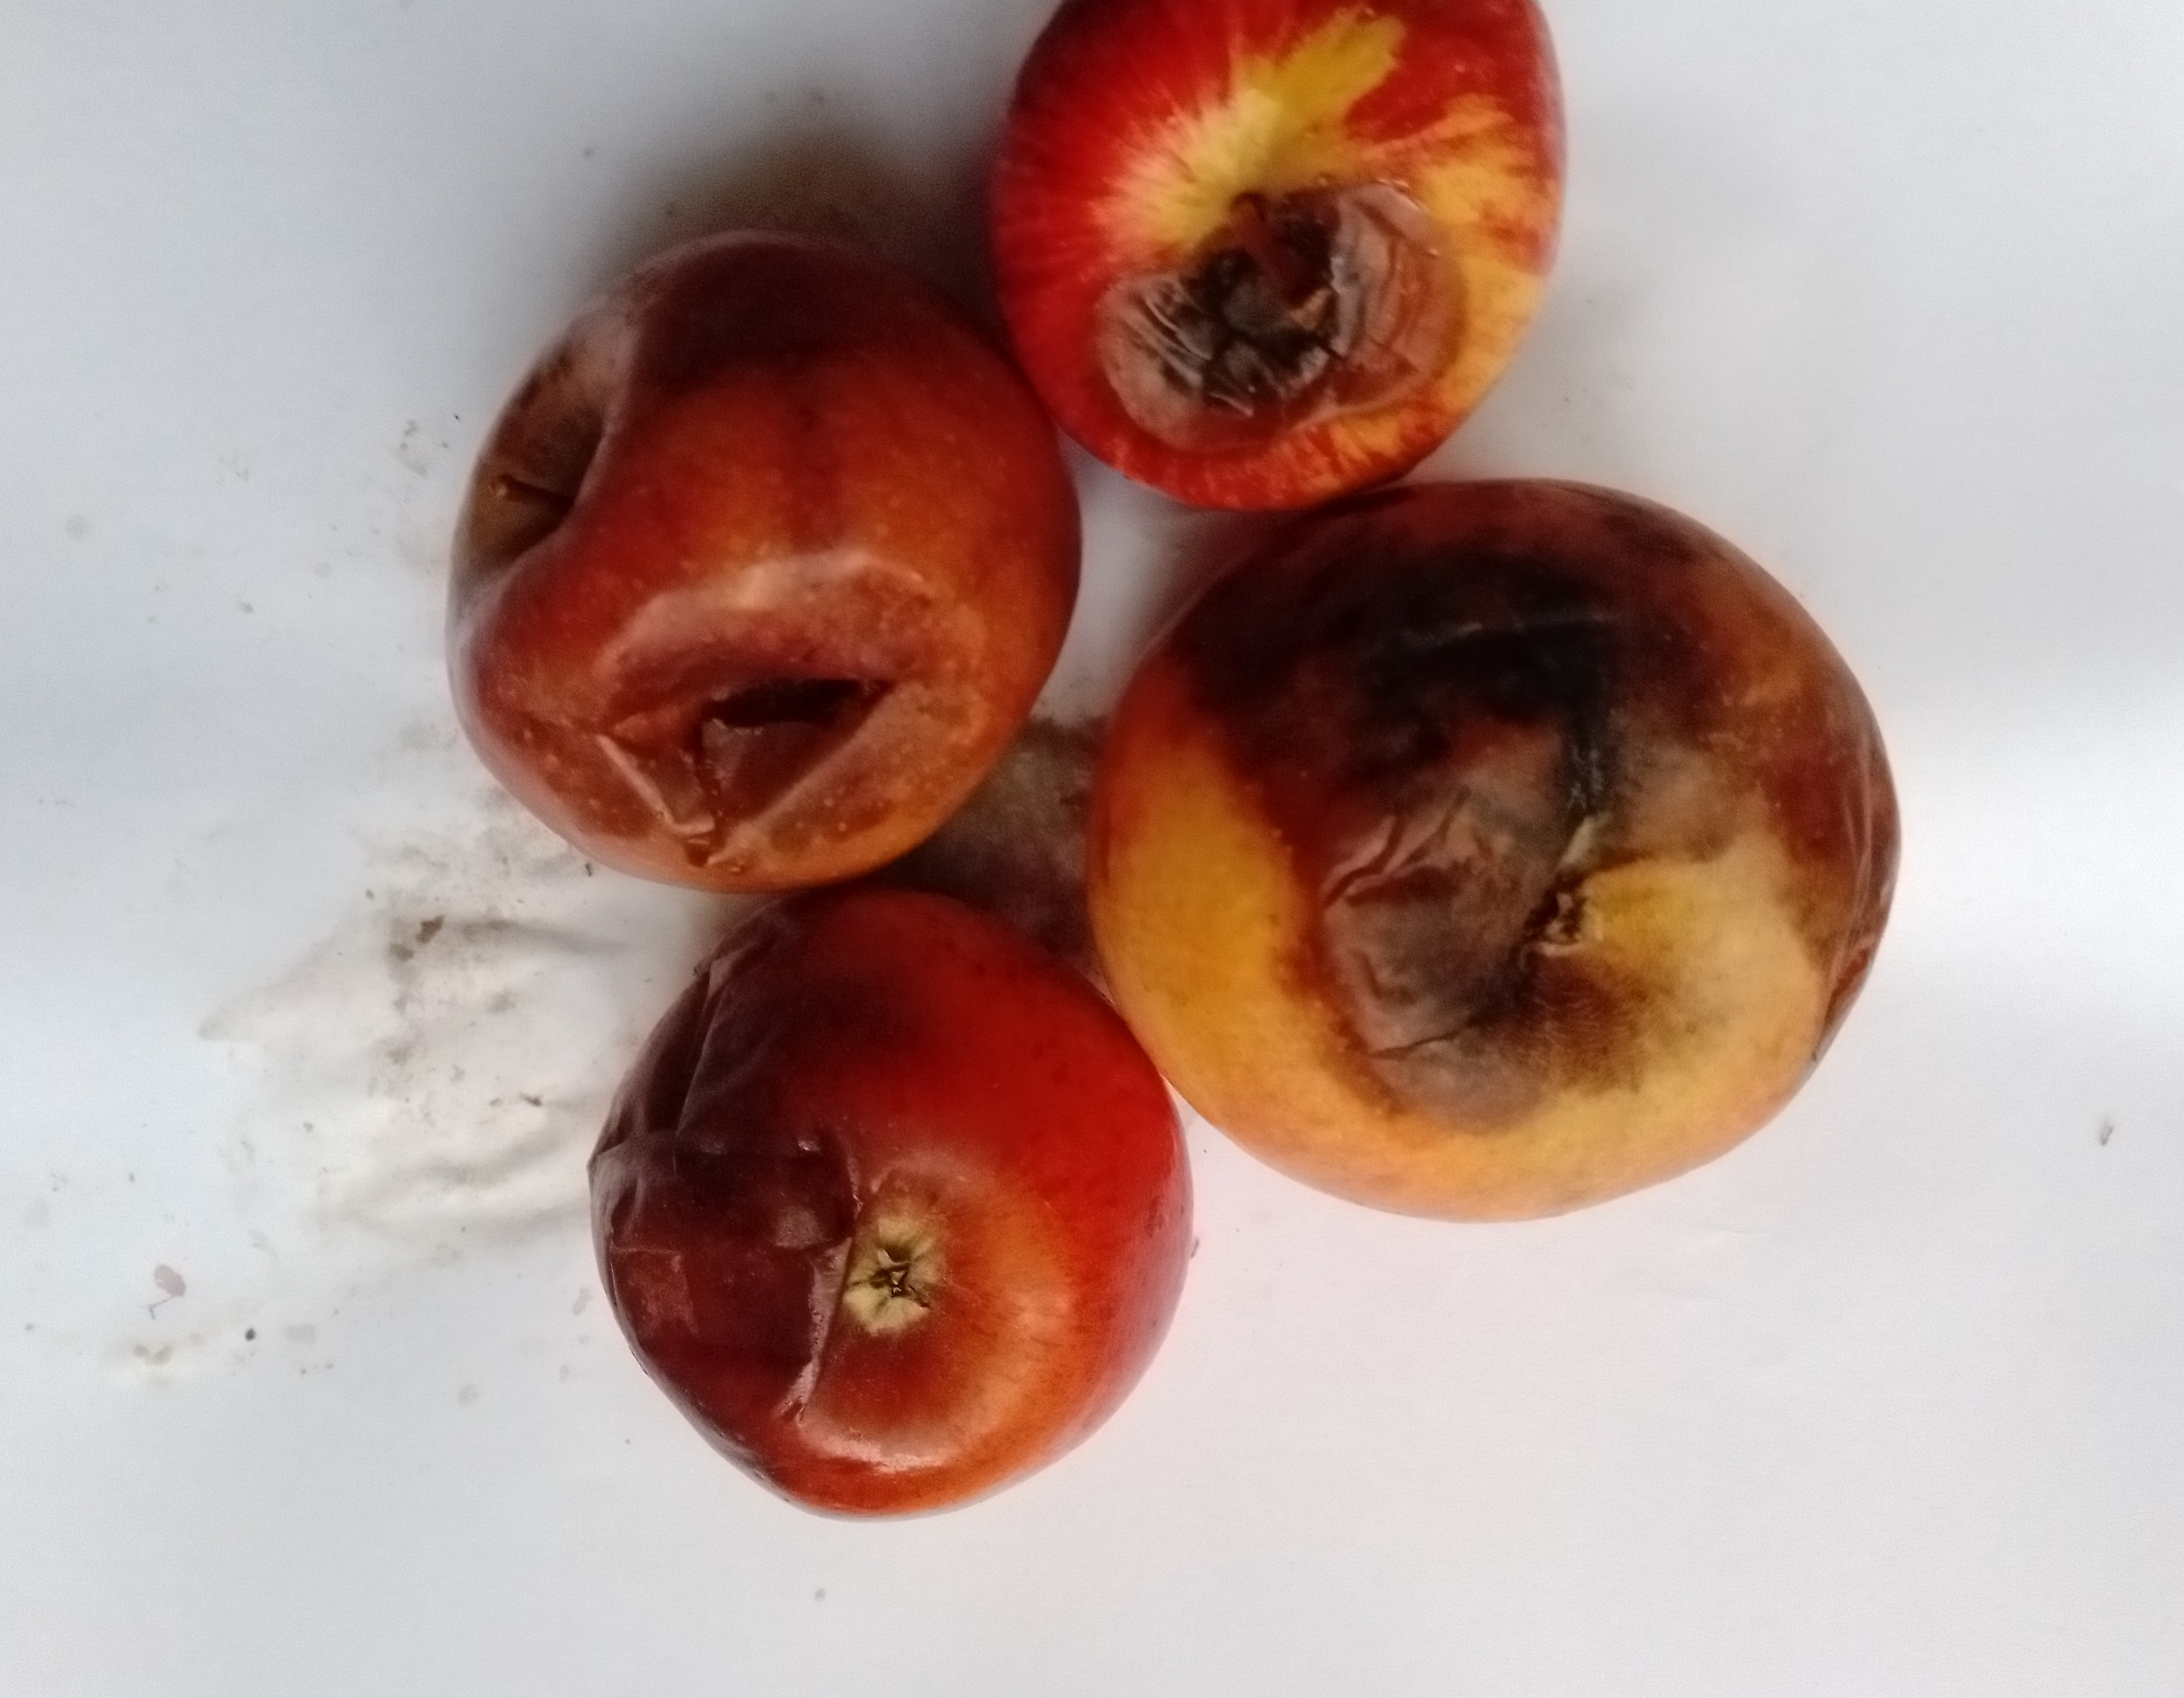
Fruit: apple
Condition: rotten